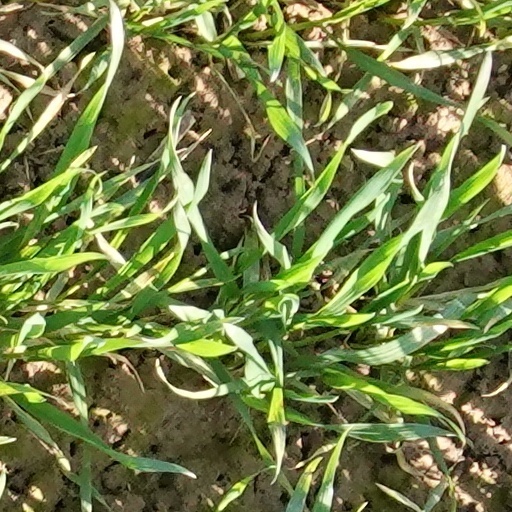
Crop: wheat